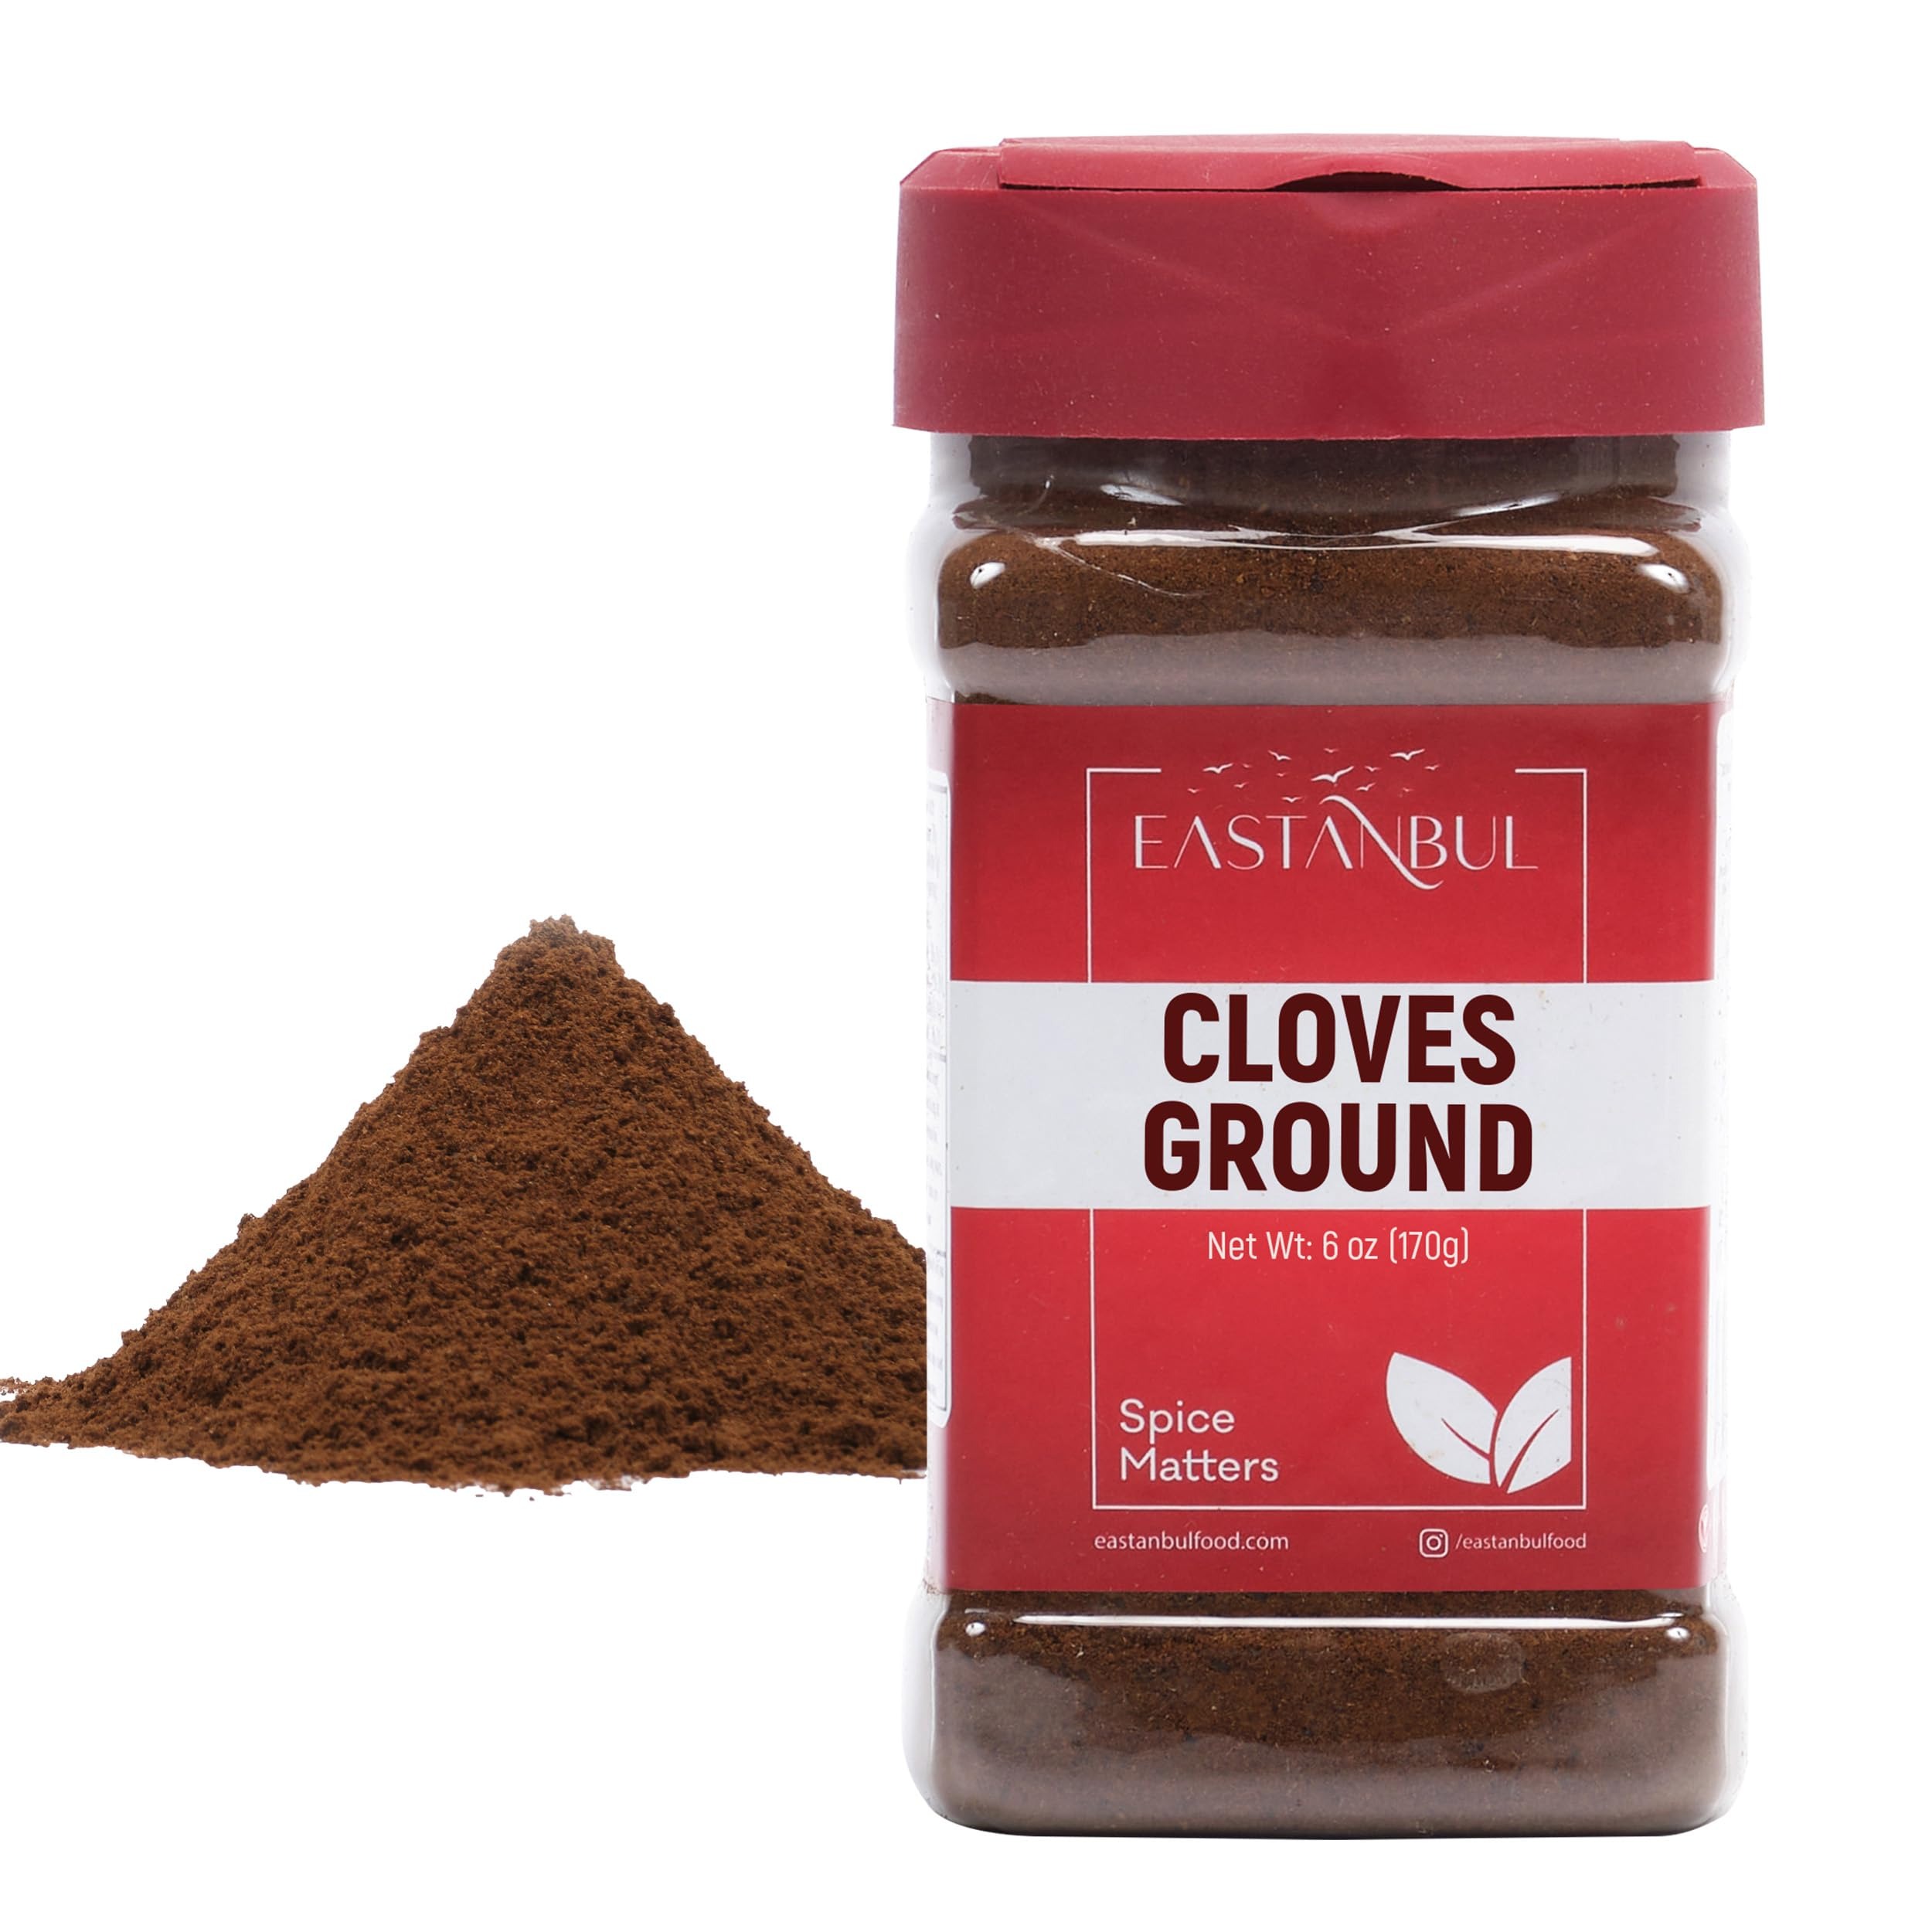
Item Name: Eastanbul Ground Cloves, 6oz, Ground Cloves Powder AKA Clavo de Olor Molido, Finely Grounded, Perfect for Baking, Tea & Much More, Vegan, Natural, Gluten Free, Non-GMO
Bullet Point 1: POWDERED CLOVES SPICE : Cloves, ground form in particular, blend a pungent warmth with sweet aromatics, featuring hints of pepper and cinnamon. This robust, lingering taste enriches both sweet and savory dishes
Bullet Point 2: AN UNEXHAUSTIVE LIST OF USE : Enriches soups/stews, pivotal in baking spices, boosts meat flavors, adds aroma to teas/mulled wine, in potpourris/air fresheners, and a key ingredient in cloves tea for wellness
Bullet Point 3: 100% NATURAL & CLEAN : Our ground cloves is vegan, not contaminated or adulterated. Sourced from the best quality whole clove buds only. Non-irradiated, gluten-free & non-GMO, No MSG, No Fillers, No Preservatives
Bullet Point 4: PAIRING IDEAS : Dried cloves powder pairs exceptionally well with cinnamon for a warm, aromatic spice blend perfect for baking , mulled wines, and spiced teas
Bullet Point 5: SPICE MATTERS! Our brand embraces responsible manufacturing and workplace diversity and is committed to the utmost customer satisfaction standards. Eastanbul stands behind its authentic spices and offers a 30-day money-back guarantee
Product Description: <p><strong><strong>CLOVES GROUND</strong></strong></p><ul><li><strong>Also Known As:</strong> Clove Powder</li><li><strong>Origin:</strong> Ground cloves are derived from the dried flower buds of the clove tree (Syzygium aromaticum), native to the Maluku Islands in Indonesia.</li><li><strong>Ingredients:</strong> 100% ground cloves, produced by finely grinding dried clove buds.</li><li><strong>Taste and Aroma:</strong> Ground cloves offer a strong, warm, and pungent flavor with sweet, spicy, and slightly bitter undertones, accompanied by a rich, aromatic fragrance.</li><li><strong>Uses:</strong> They are a versatile spice used in both sweet and savory dishes, including baked goods (such as gingerbread and pumpkin pie), marinades, curries, pickling, and beverages (like mulled wine and chai tea). Ground cloves add depth of flavor and contribute to the overall complexity of dishes.</li><li><strong>Substitutes:</strong> Whole cloves can be used as an alternative, though they may require grinding before use. Allspice or nutmeg can also provide a similar flavor profile in certain recipes.</li><li><strong>Fun Fact:</strong> They were highly prized and sought after during ancient times, often used as a form of currency and even as a diplomatic gift.&nbsp;</li></ul>
Value: 6.0
Unit: Ounce

Price: 9.99